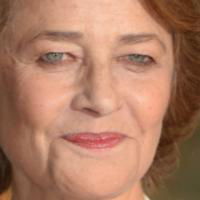
Age group: age 66-80